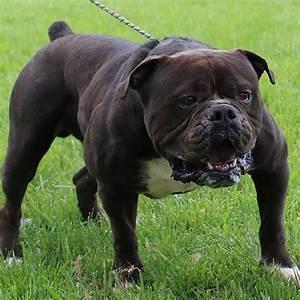
dog